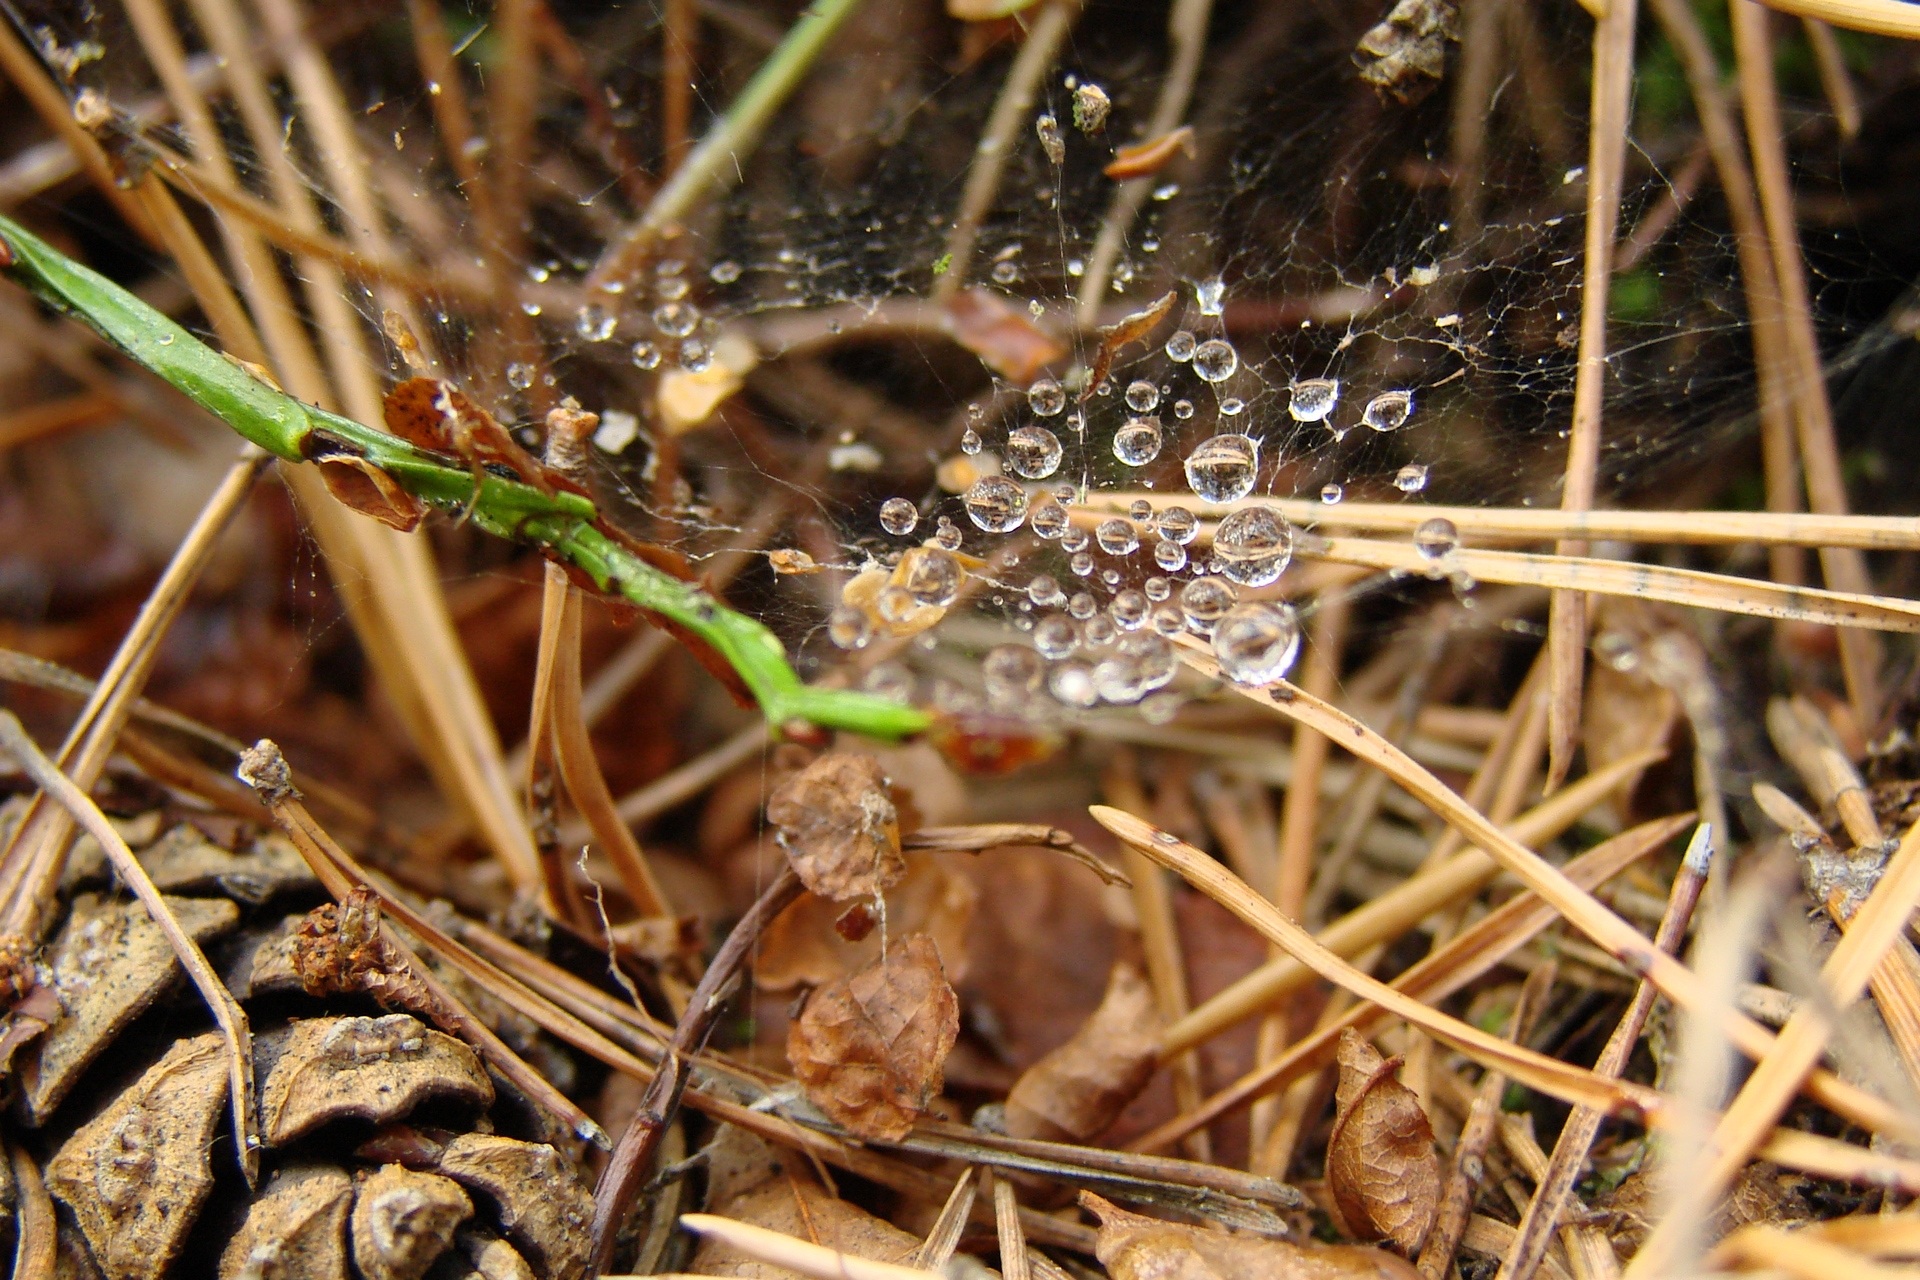
nature, forest, needle, wildlife, insect, soil, cone, fauna, invertebrate, spider web, close up, litter, drops, ant, pest, macro photography, membrane winged insect